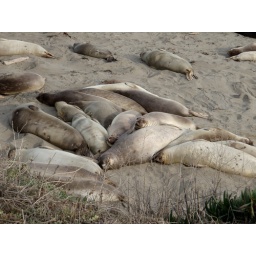
female elephant seals basking on the beach along Highway 1 north of Cambria in early April 2007